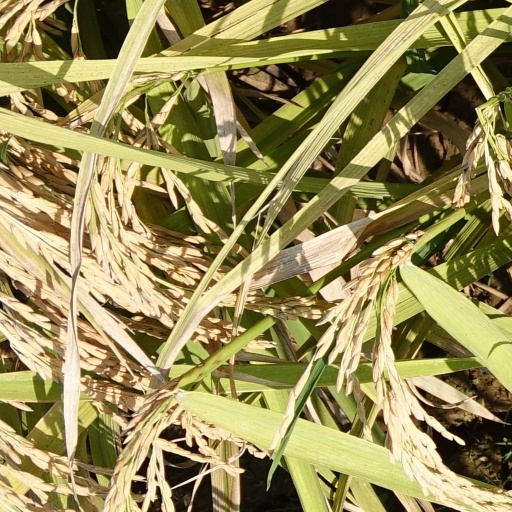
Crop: rice